Mosque

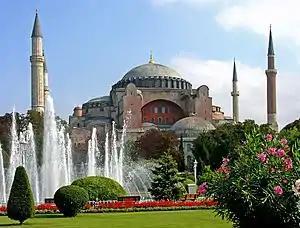
The Hagia Sophia in Istanbul, Turkey, was converted into a mosque after the Ottoman conquest of Constantinople in 1453

According to early Muslim historians, towns that surrendered without resistance and made treaties with the Muslims were allowed to retain their churches and the towns captured by Muslims had many of their churches converted to mosques. One of the earliest examples of these kinds of conversions was in Damascus, Syria, where in 705 Umayyad caliph Al-Walid I bought the church of St. John from the Christians and had it rebuilt as a mosque in exchange for building a number of new churches for the Christians in Damascus. Overall, Abd al-Malik ibn Marwan (Al-Waleed's father) is said to have transformed 10 churches in Damascus into mosques.